Fiestas de Santa Fe

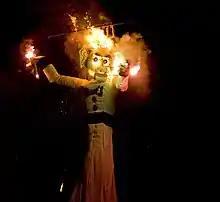
The burning of Zozobra at fiesta

On September 16, 1712, the first Fiesta council signed a proclamation declaring there should be a celebration to commemorate the anniversary of the 1692 reconquest (recolonization) of New Mexico by General Don Diego de Vargas (1643–1704). The Spanish were earlier expelled from the city by neighboring Pueblo people during the Pueblo Revolt of 1680 and spent the next 12 years in exile in El Paso del Norte (now Ciudad Juárez, Mexico). The King of Spain appointed de Vargas to lead the exiled colonists in their reoccupation of Santa Fe by surrounding the city with cannons and threatening the Pueblo Indians residing inside with death. He re-entered the city on September 14, 1692; however the war for reoccupation of New Mexico raged on until 1694.